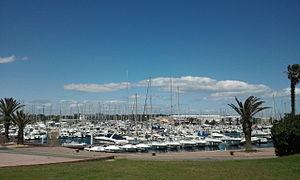
Le port de plaisance de Canet-en-Roussillon
Un port de plaisance est un port situé en bord de mer ou des rivières, réservé aux bateaux de plaisance à voile et à moteur.